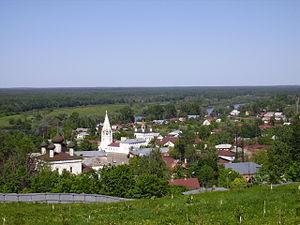
Gorokhovets est une ville de l'oblast de Vladimir, en Russie, et le centre administratif du raïon Gorokhovetski. Sa population s'élevait à 13 533 habitants en 2013.